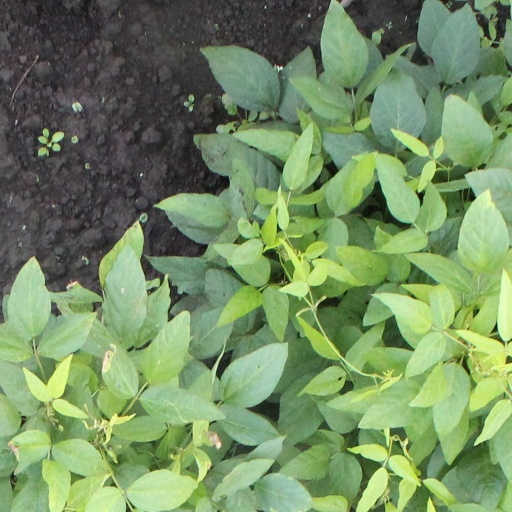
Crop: soybean